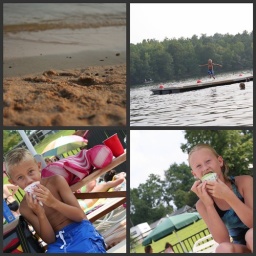
the kids had fun playing in the water and eating snow cones.